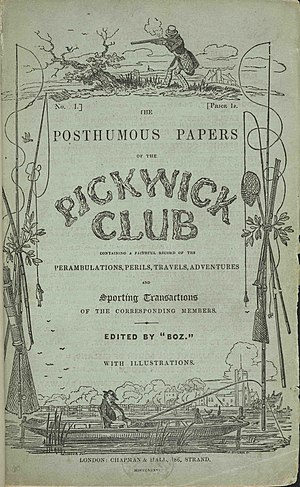
Pickwick Klubben
Omslag til Pickwick Club 1836
Pickwick Klubben er en bog af Charles Dickens. Den begyndte inspireret af Robert Smith Surtees's jagtskildringer som føljeton i 1836 og udkom i bogform i 1837.